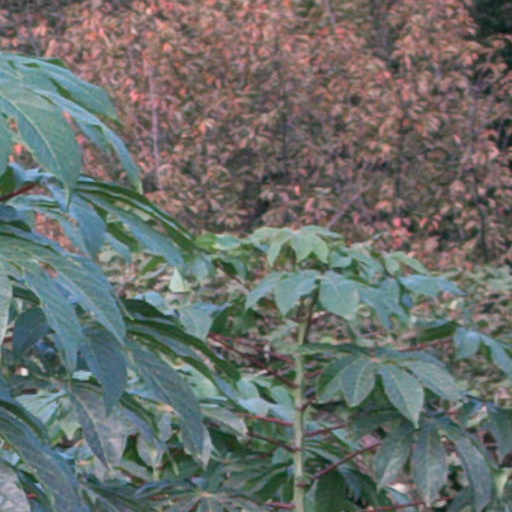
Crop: cassava